Roy Ash

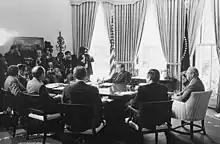
A meeting of Nixon Administration economic advisors and cabinet members on May 7, 1974. Clockwise from Richard Nixon: George P. Shultz, James T. Lynn, Alexander M. Haig, Jr., Roy L. Ash, Herbert Stein, and William E. Simon.

After his election as president in 1968, Richard Nixon asked Ash to create and lead the President's Advisory Council on Executive Organization, which later came to be known as the Ash Commission. In a memo that Ash sent to Nixon in 1969, he reported finding "virtual unanimity that organizational improvement of the Executive Office of the President is needed." Among the Commission's recommendations was that the Bureau of the Budget should be expanded and elevated in authority to become the Office of Management and Budget (OMB), established to develop results-oriented leadership throughout the federal government. Ash connected this proposal to "a concept that no matter how awesome its size, government can be made more effective by using management techniques."